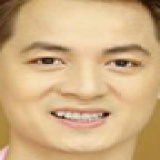
ca sĩ Đăng Khôi